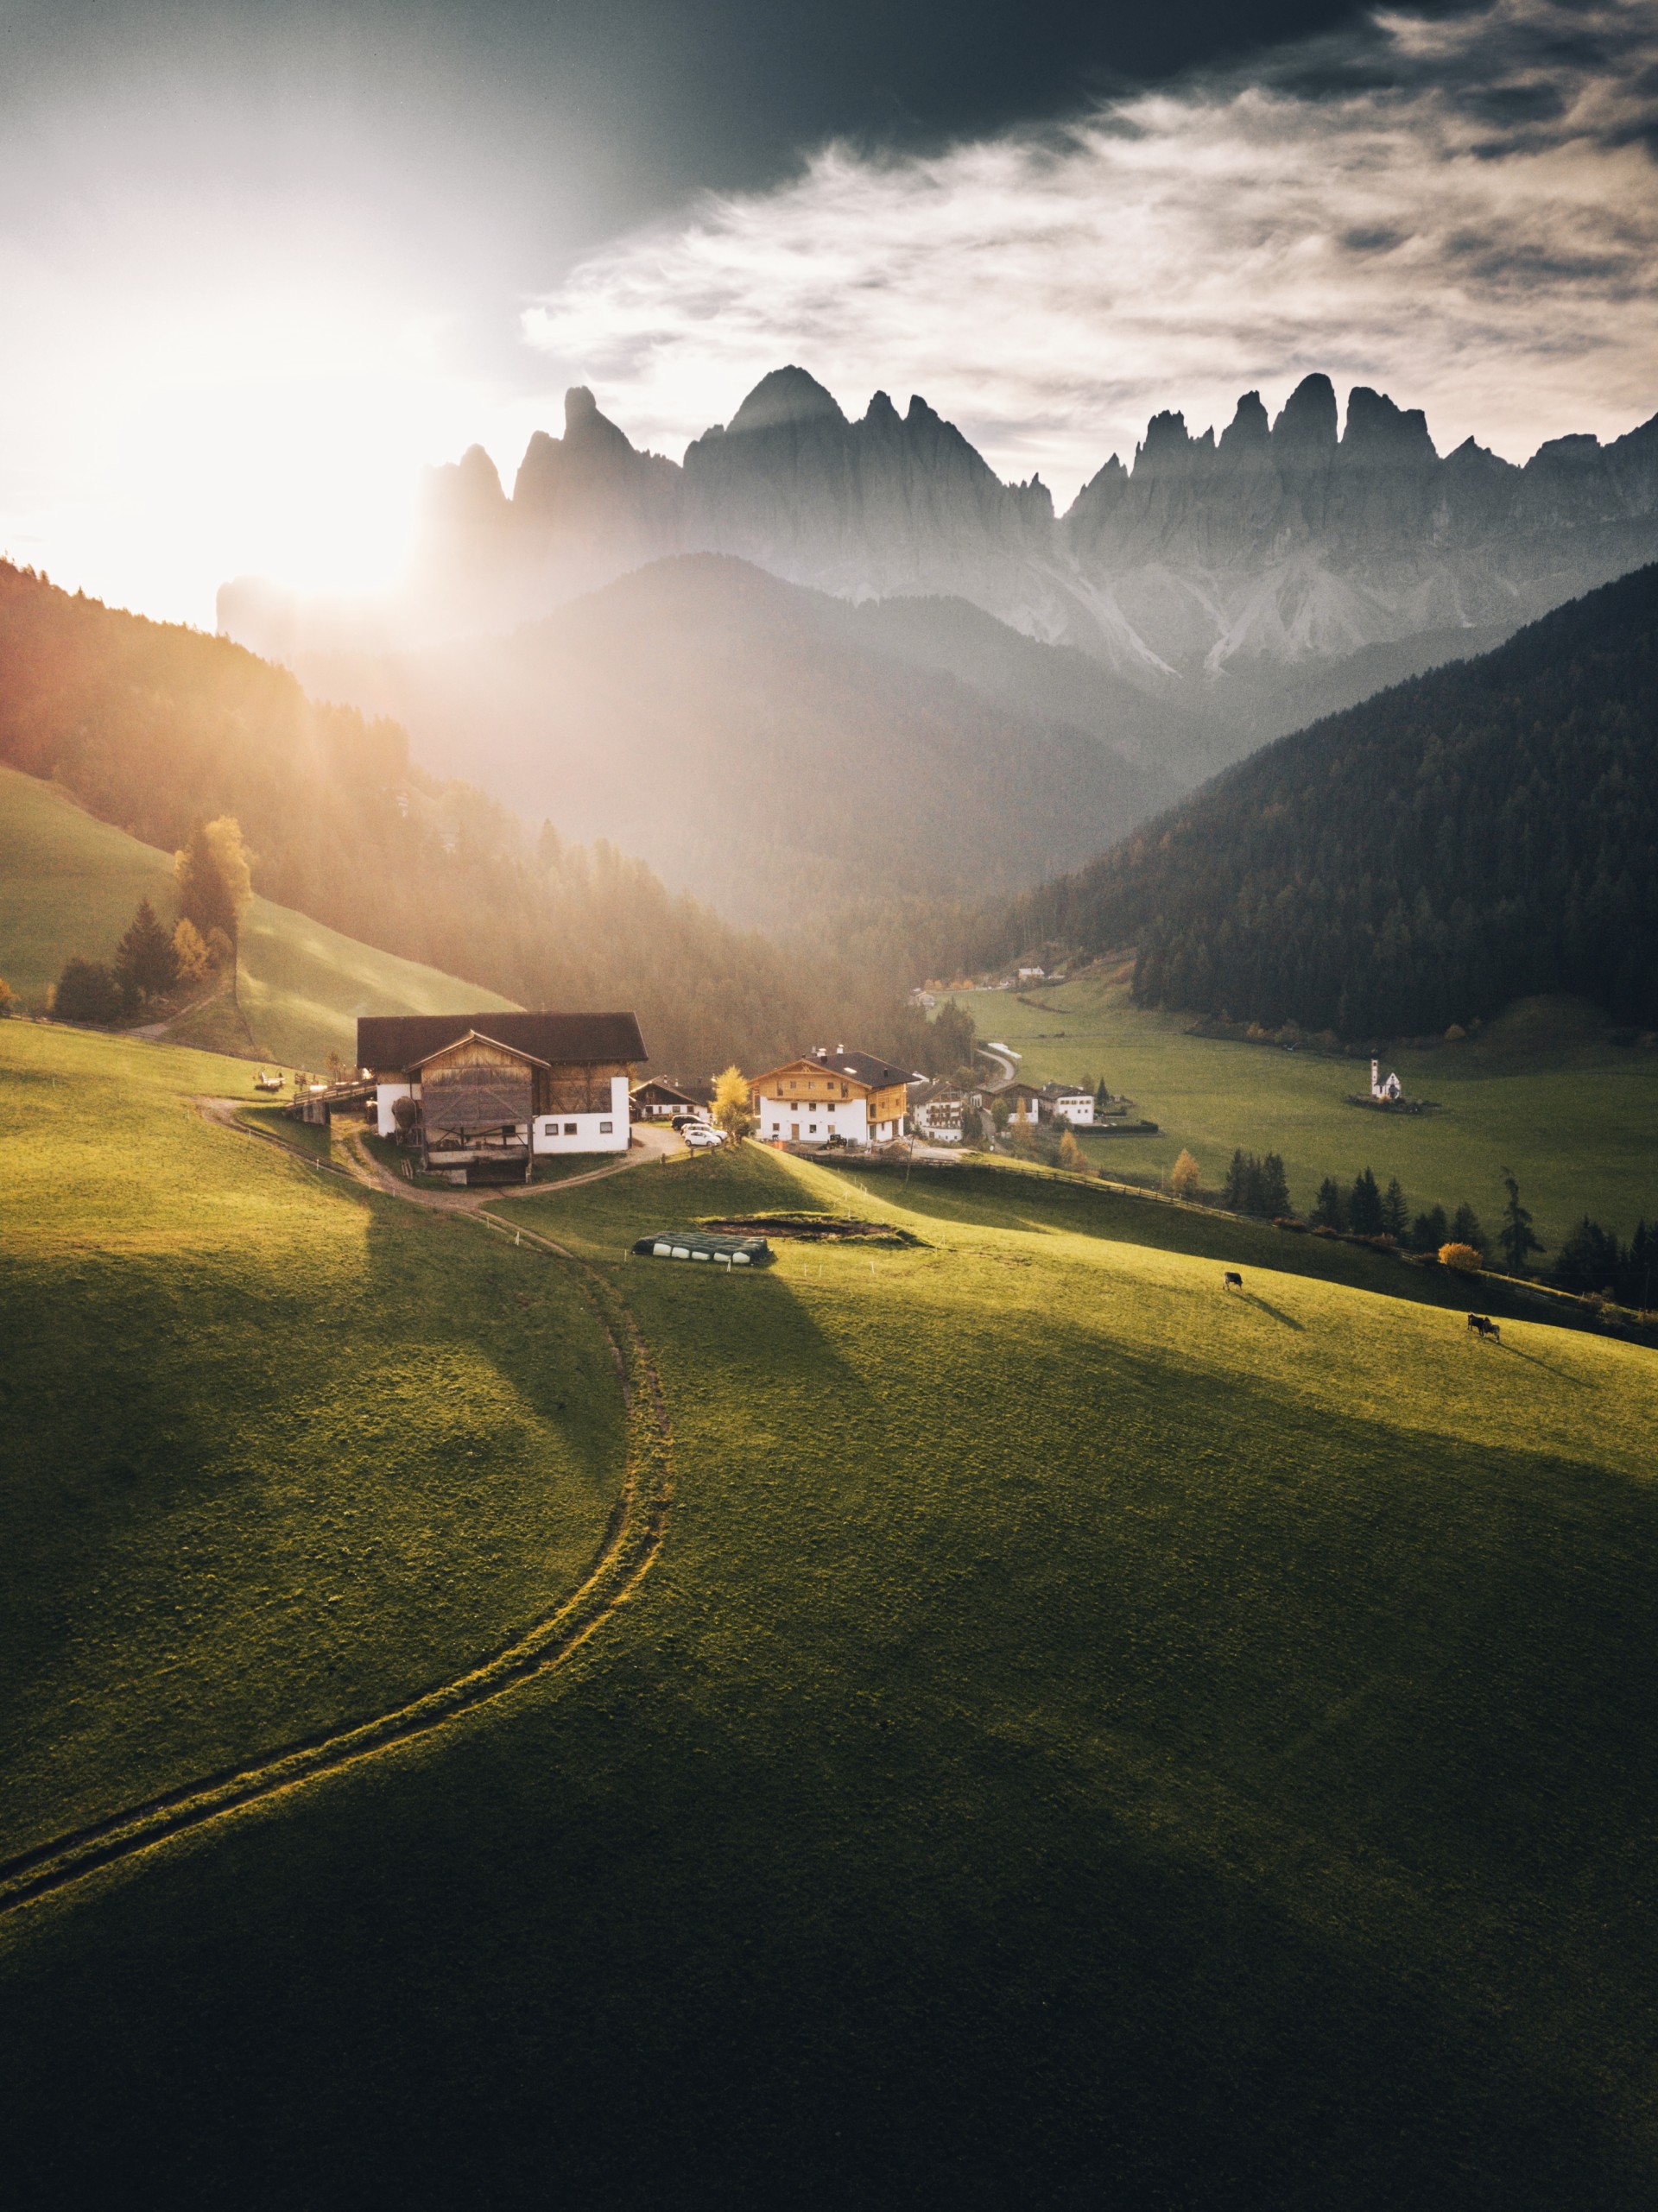
sun, highland, mountainous landforms, nature, sky, mountain, atmospheric phenomenon, morning, light, hill, mountain range, road, sunlight, landscape, cloud, valley, rural area, fell, atmosphere, evening, alps, hill station, photography, plain